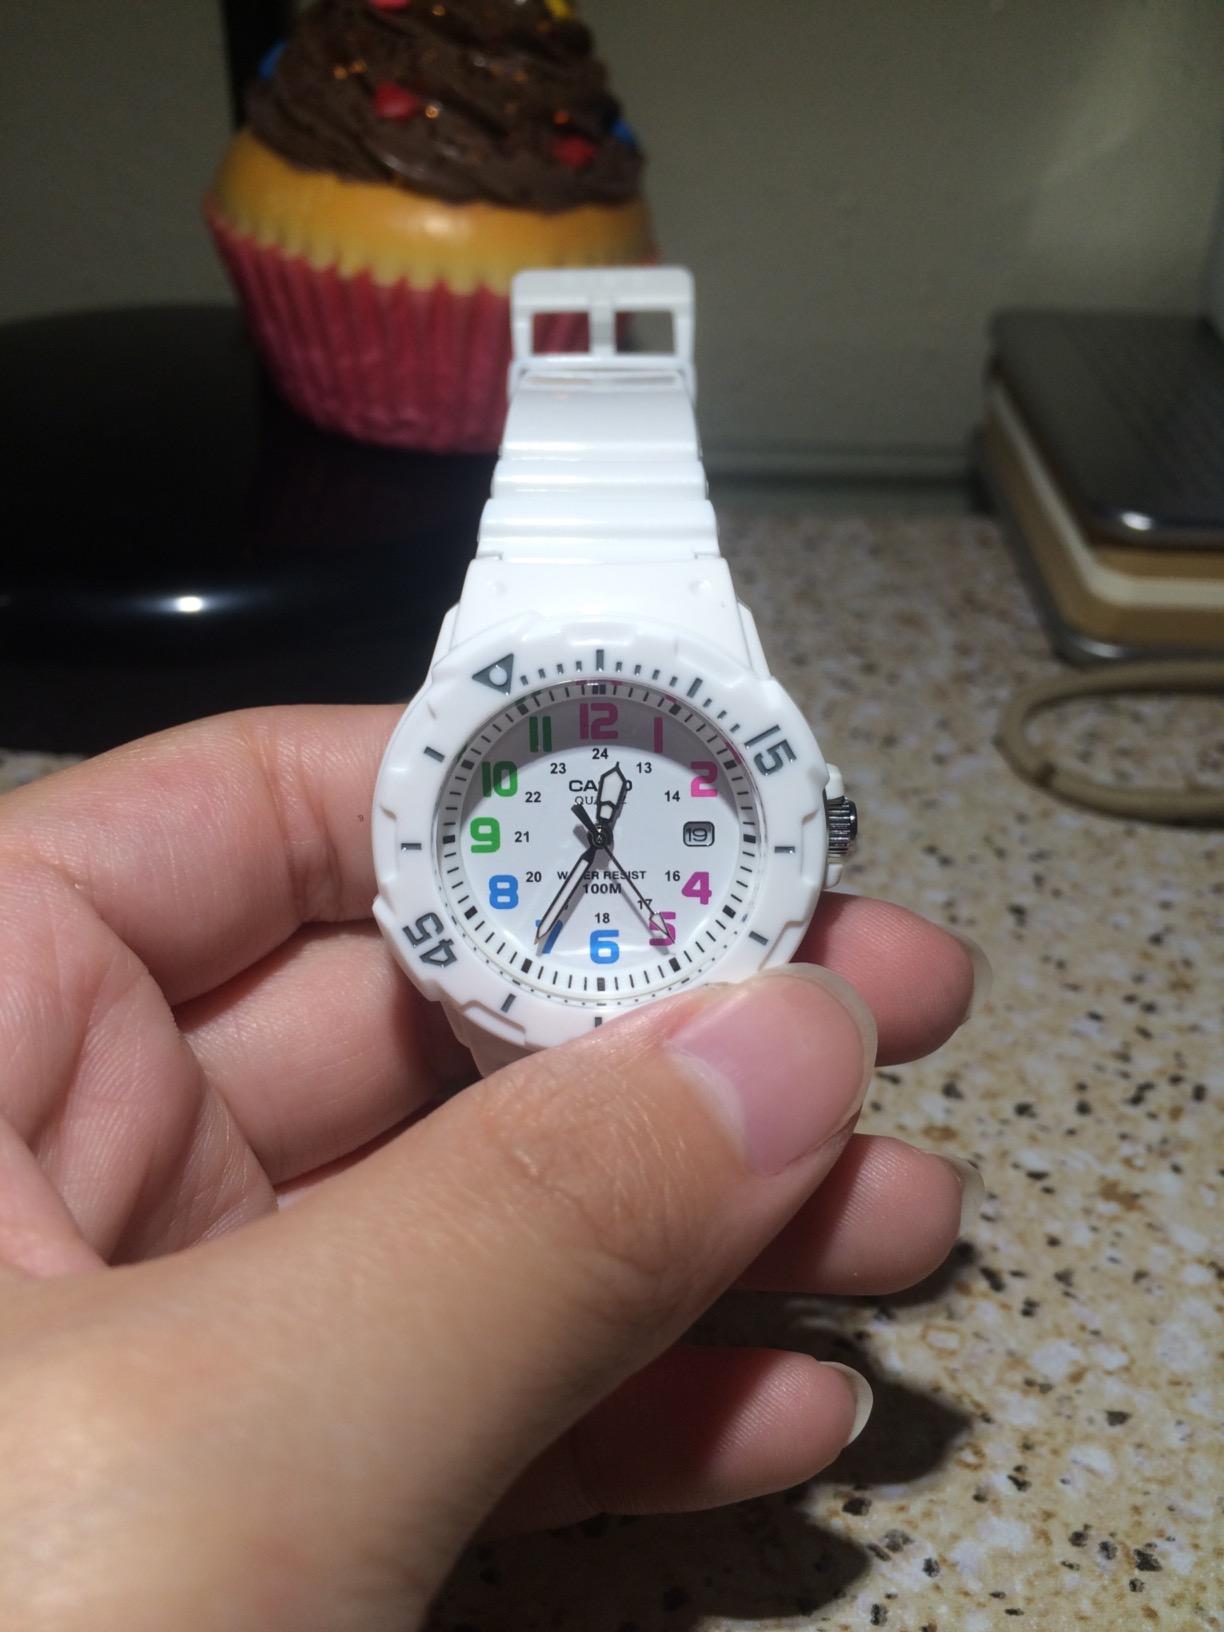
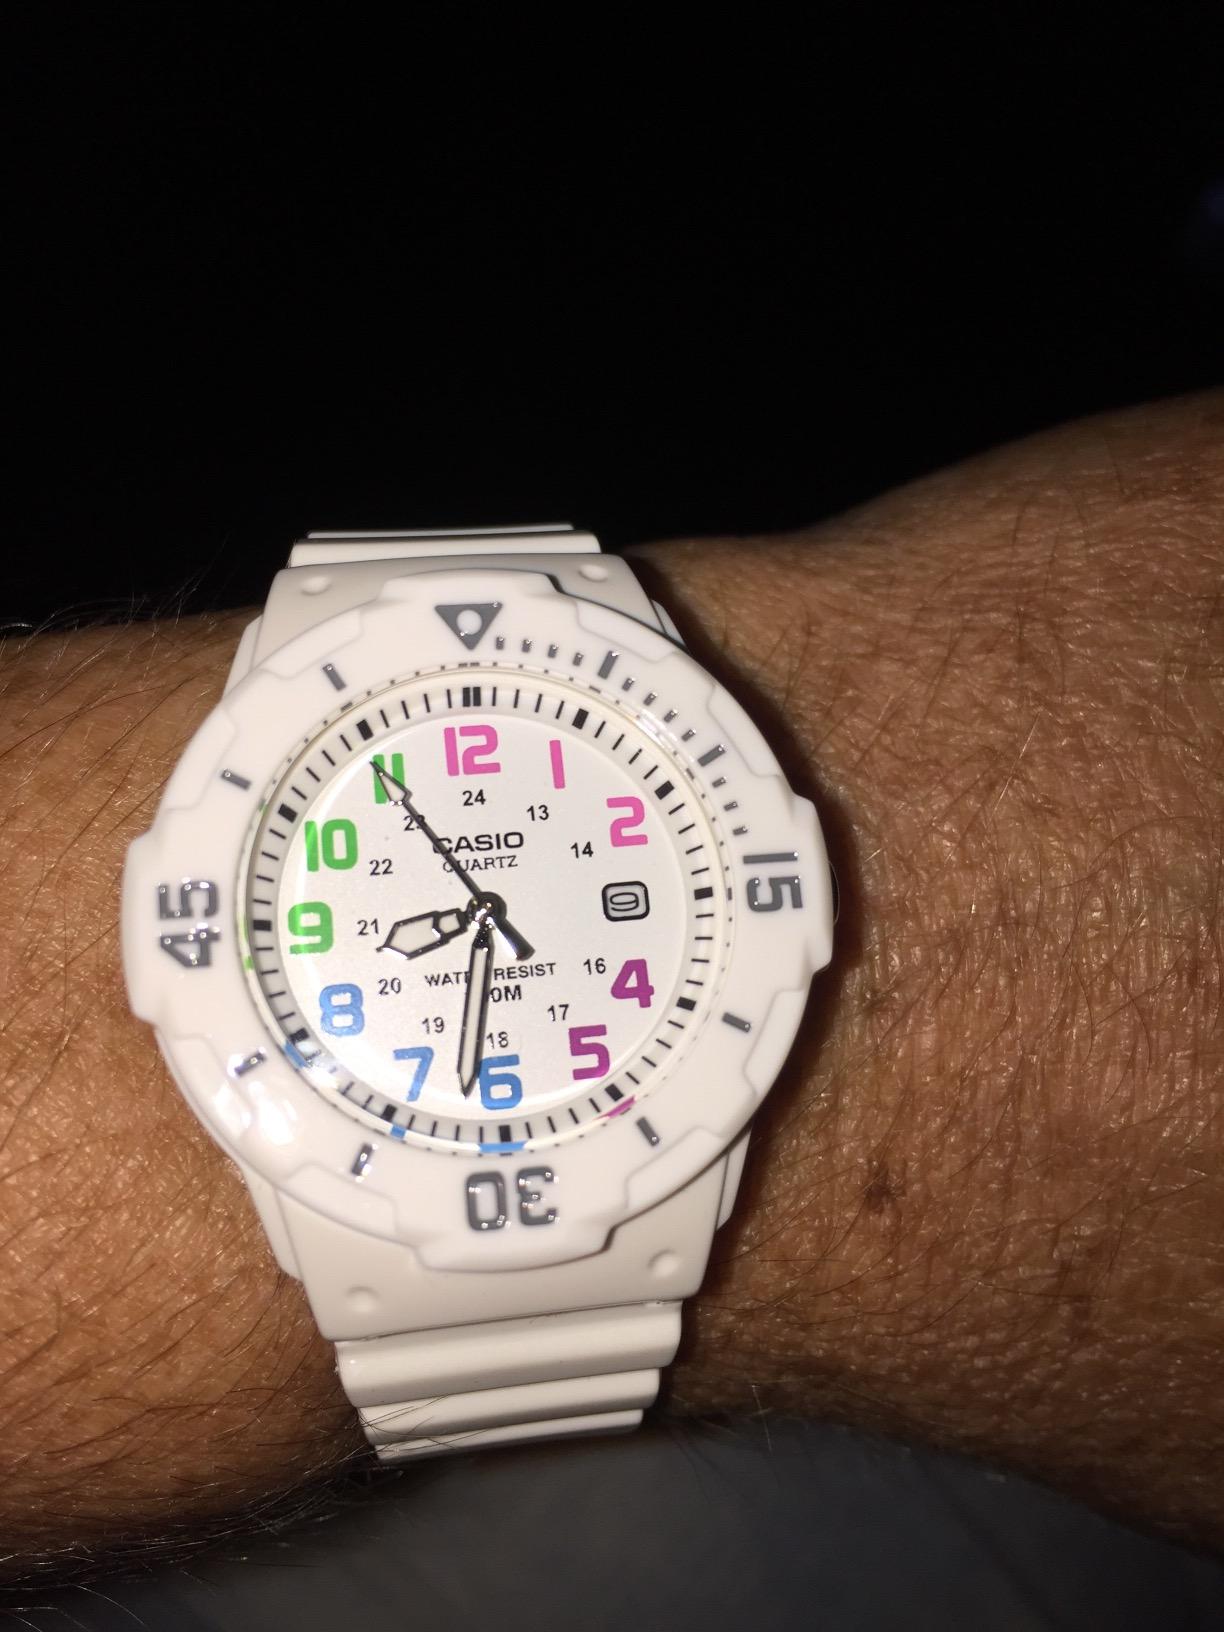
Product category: accessories_watch
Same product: yes